History of the Basques

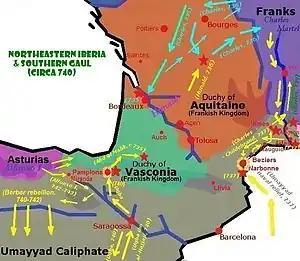
The Duchy of Vasconia and neighbouring territories (740)

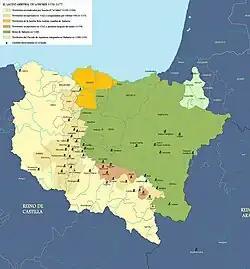
Navarrese territories circa 1179

Despite early Christian testimonies and institutional presence, Basque Christianization was slow. The Basques largely retained their pagan beliefs (later incorporated into Basque mythology), and were Christianized slowly, in a process comparable to the Germanic peoples who resisted Carolingian expansion in the 8th–9th centuries, such as the Saxons. The process extended roughly from the 4th to the 12th century, with some scholars arguing it lasted until the 15th century.